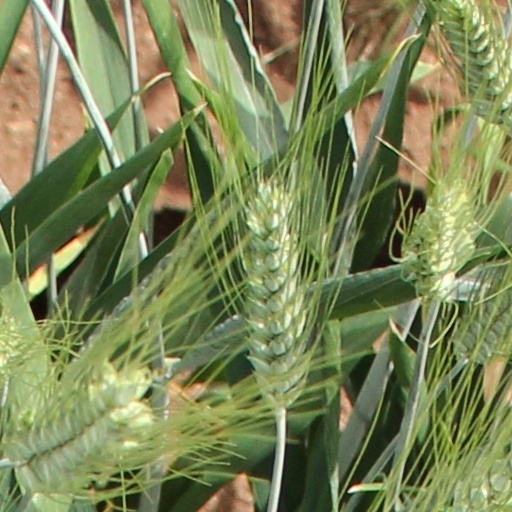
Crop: wheat